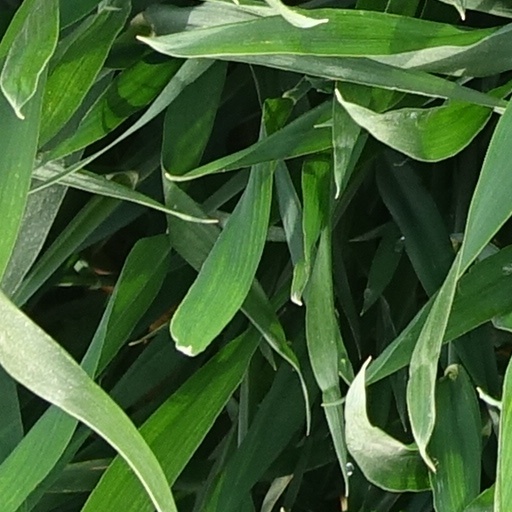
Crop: wheat